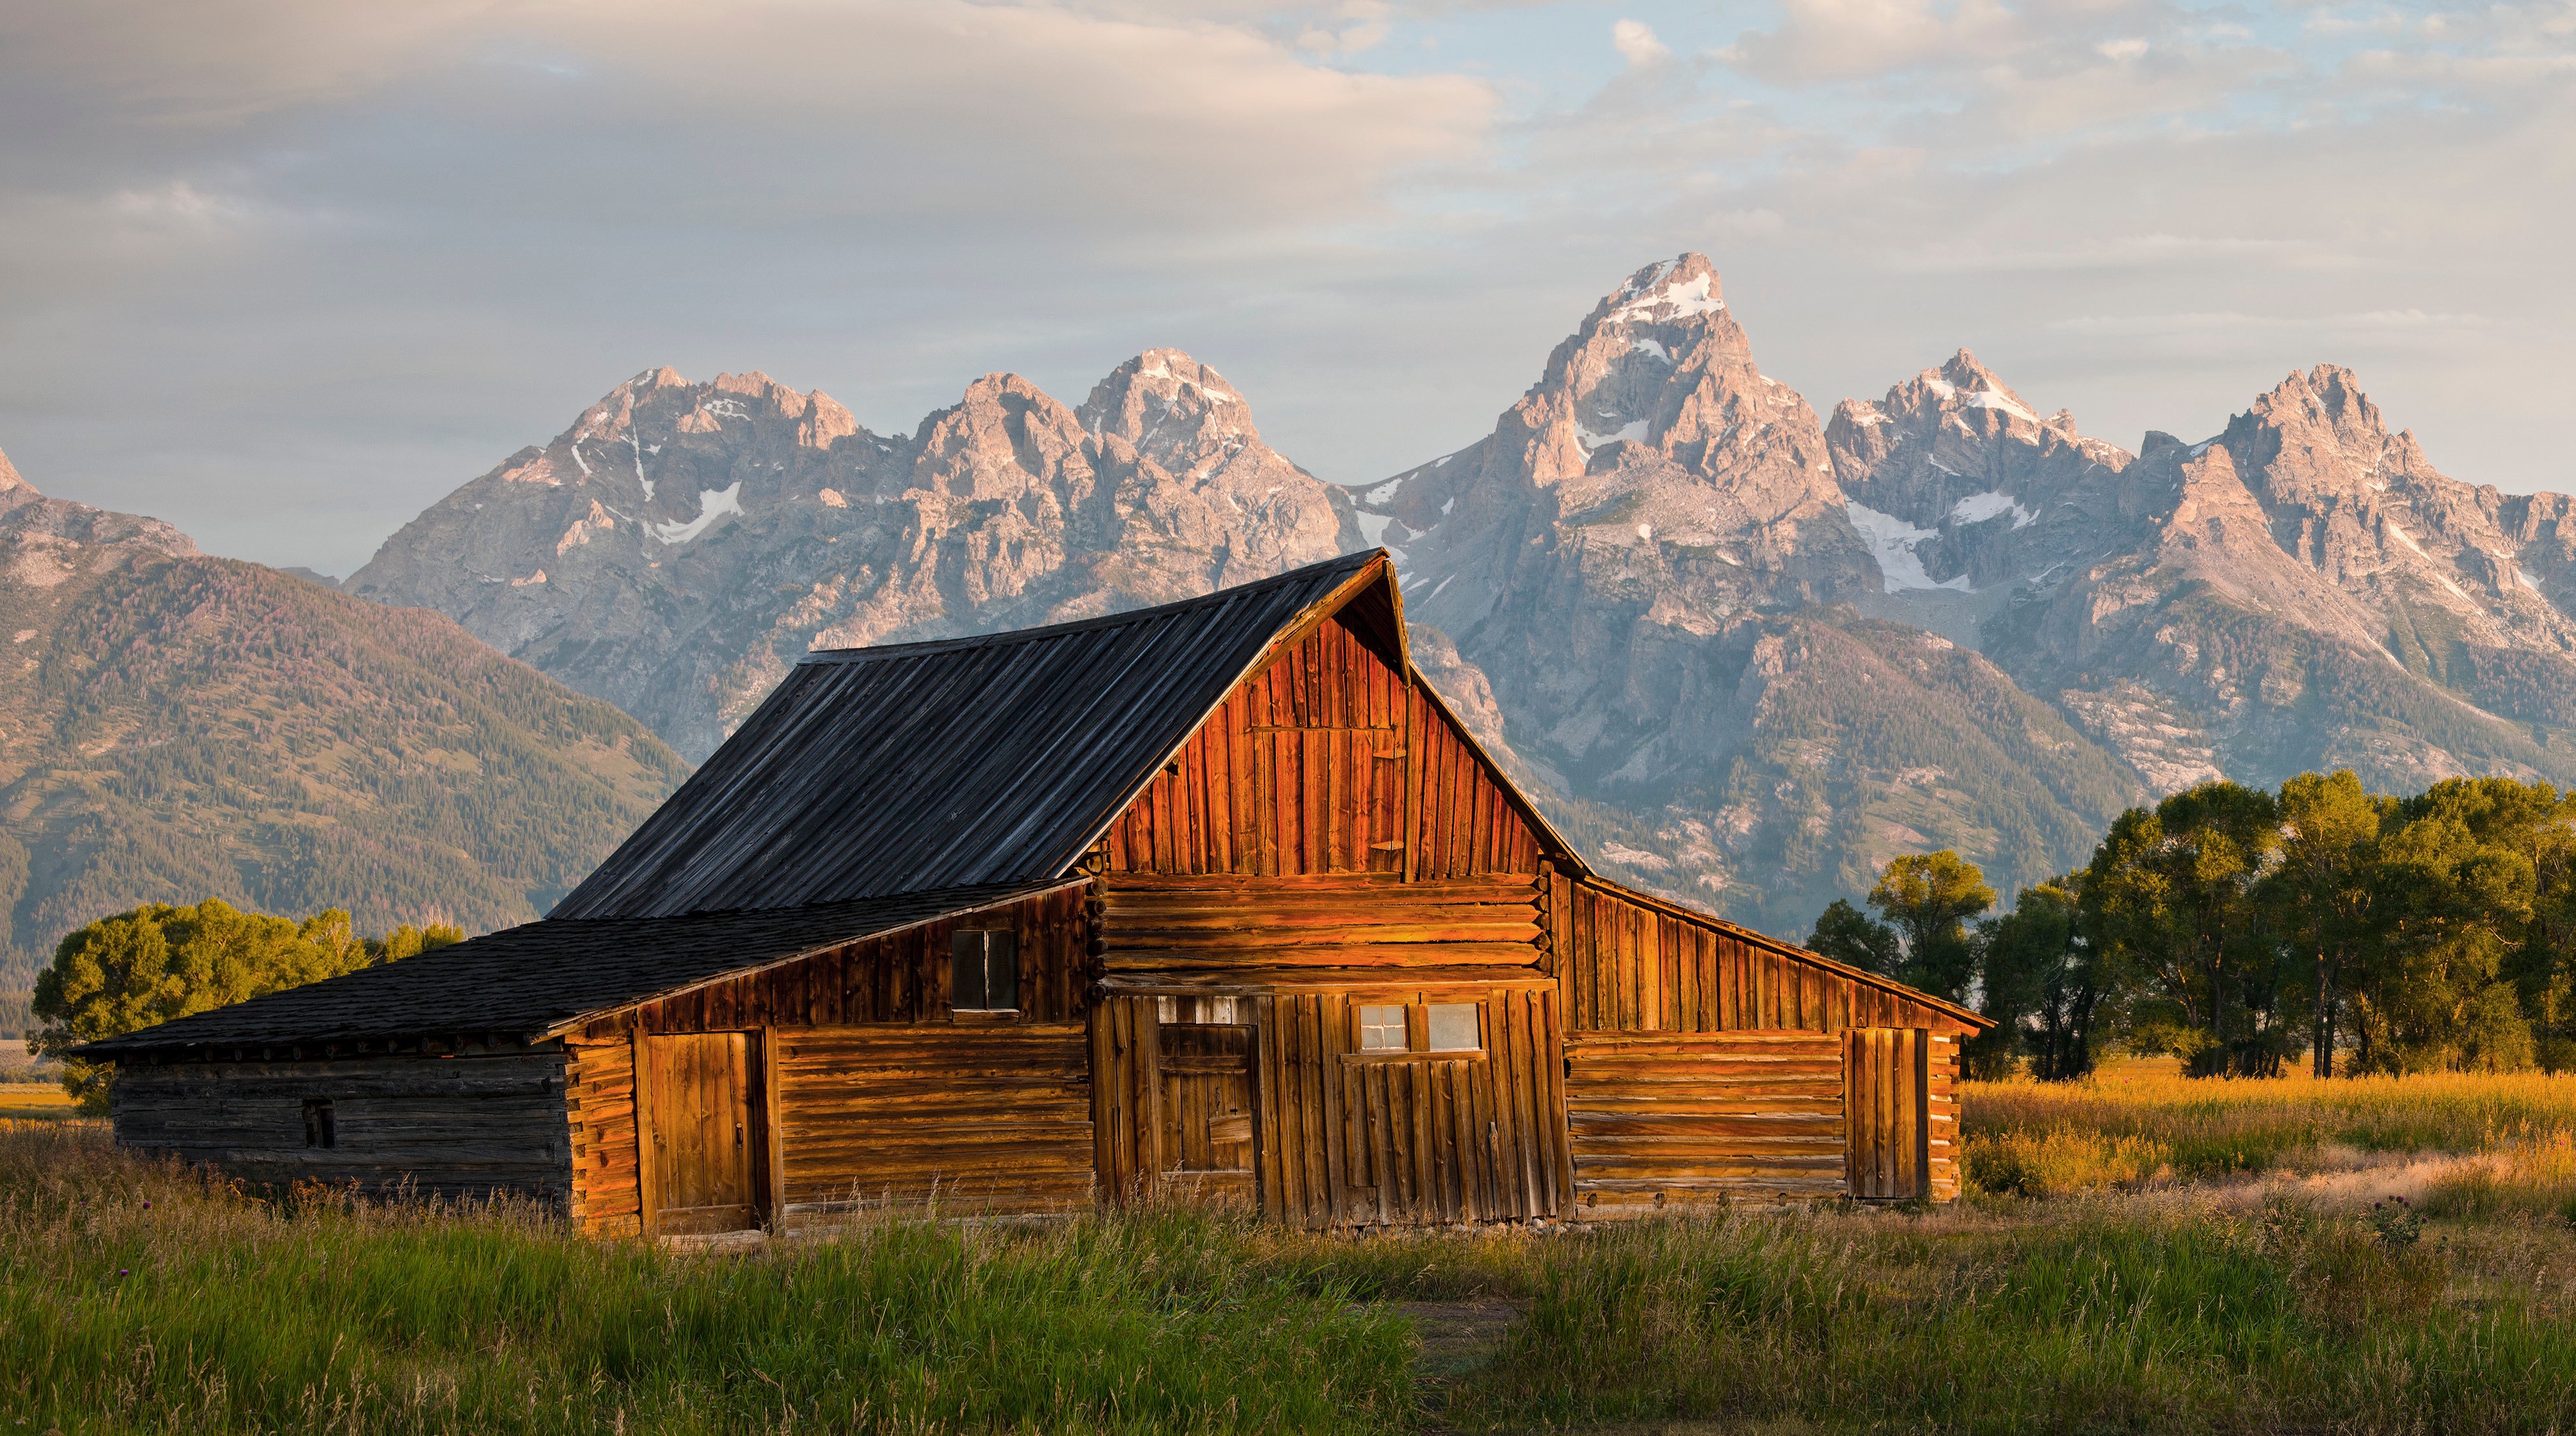
landscape, grass, wilderness, mountain, field, farm, prairie, countryside, barn, valley, mountain range, hut, shack, autumn, season, alps, log cabin, rural area, mountainous landforms